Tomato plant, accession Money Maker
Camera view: vertical (180 deg); turntable rotation: 210 degrees
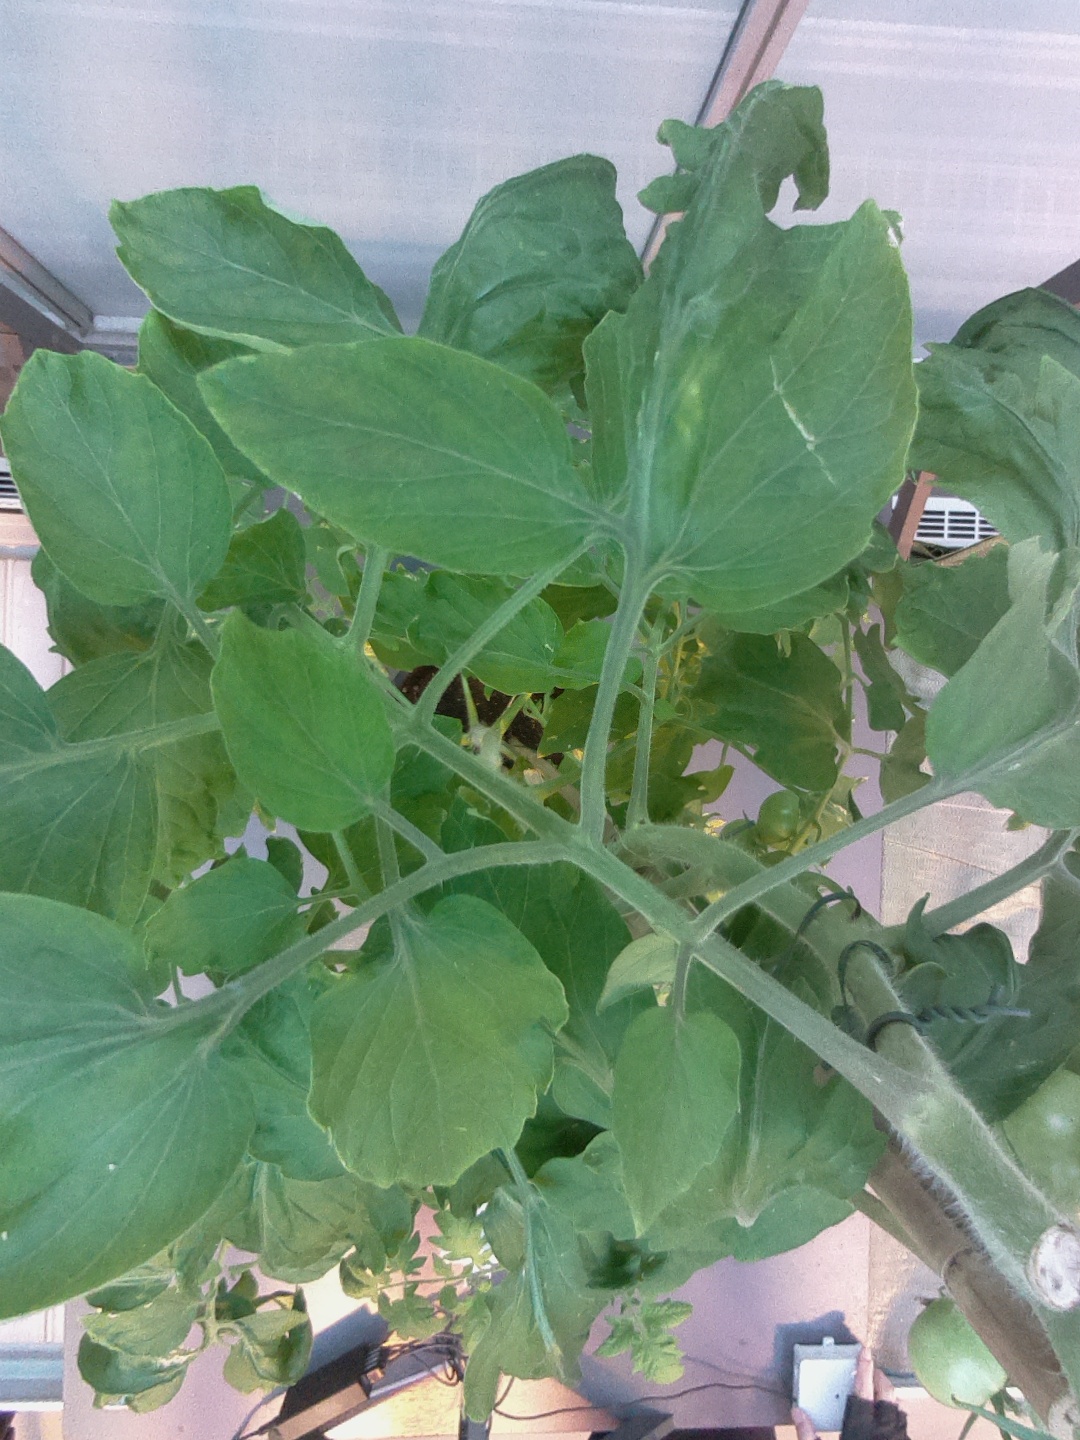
BBCH growth stage 73: 30%-40% of final fruit size